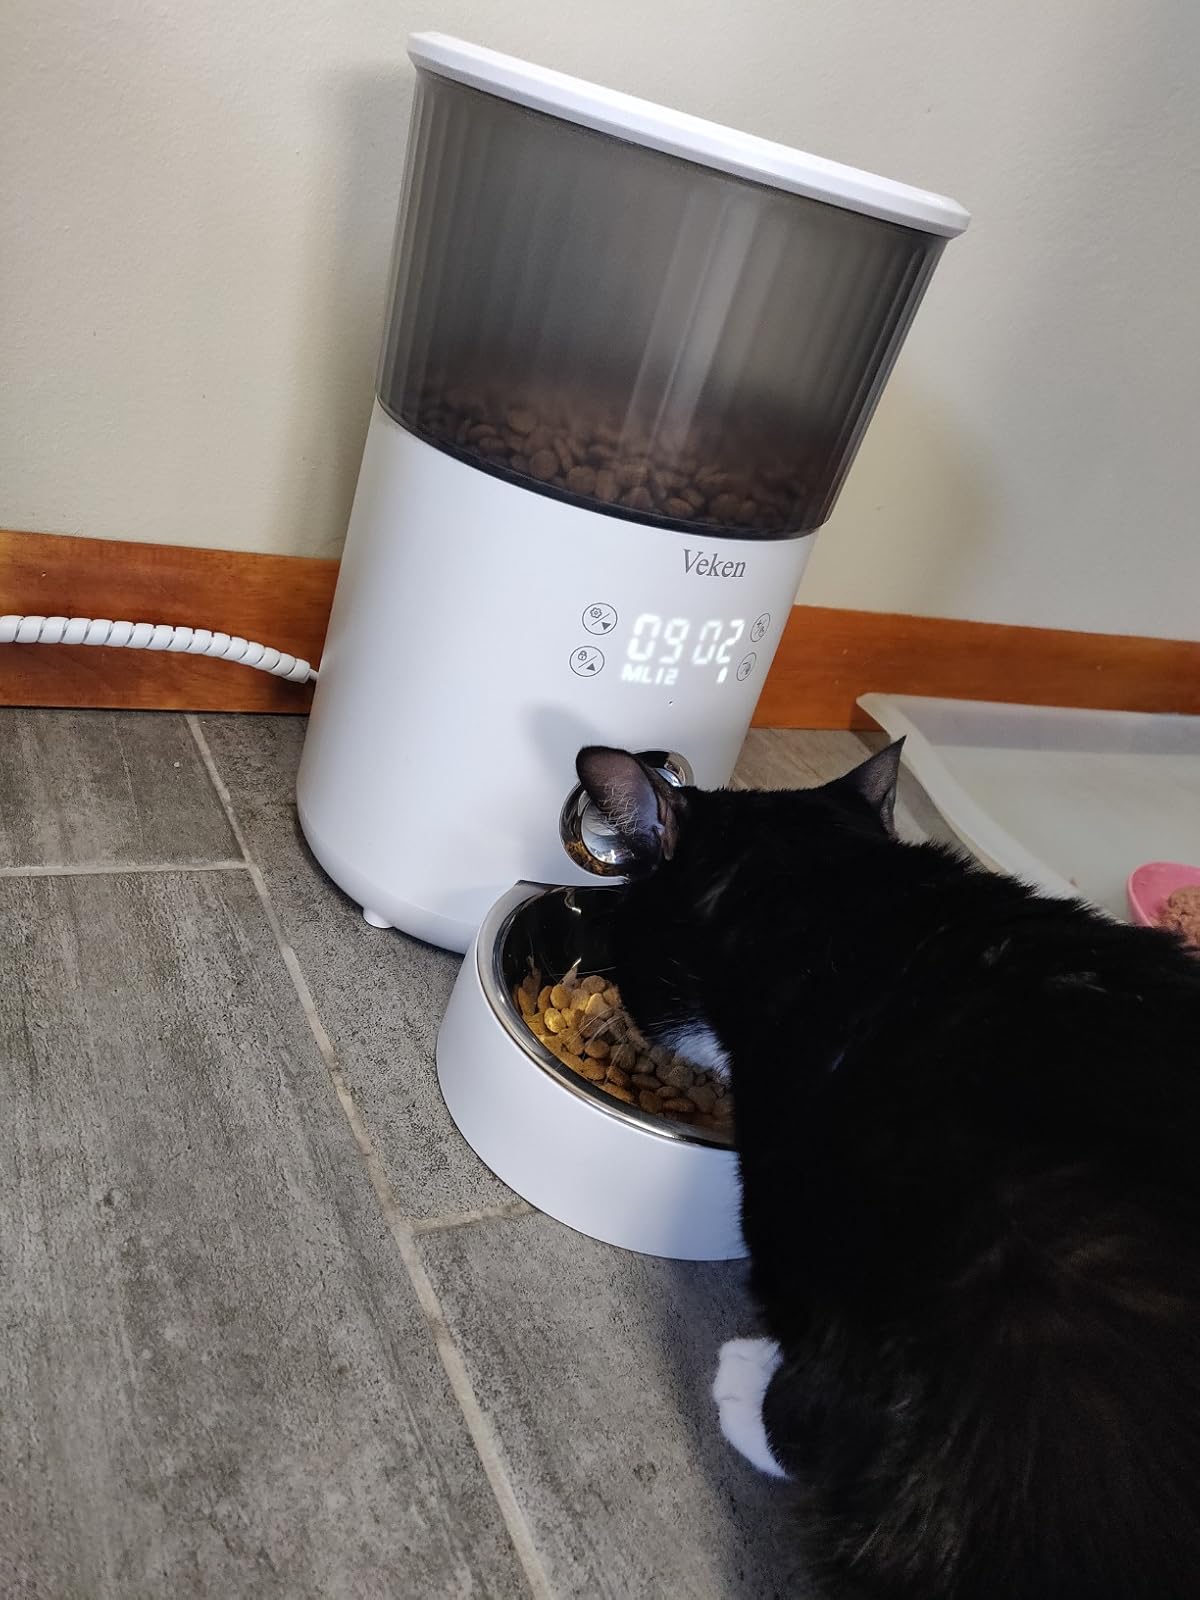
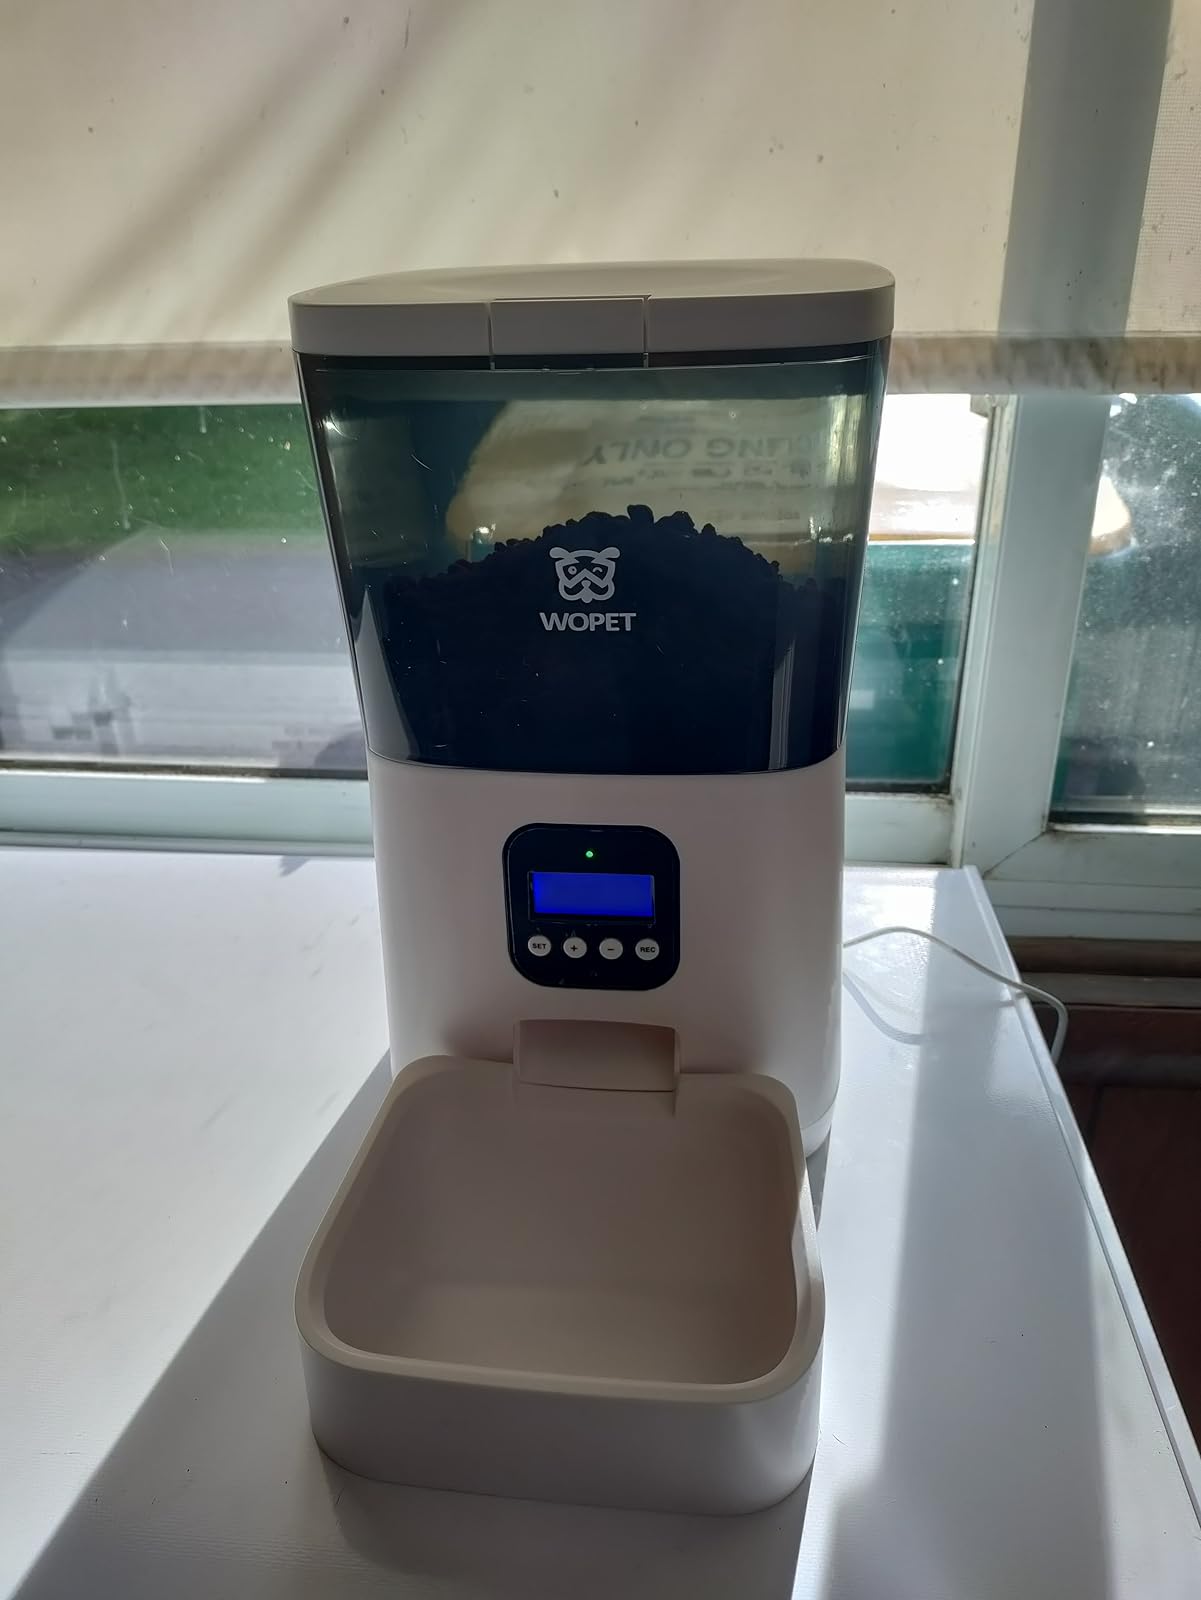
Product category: items_feeder
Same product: no